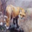
Label: fox